East Asian typography

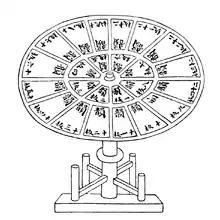
A revolving type case for wooden type in China, an illustration shown in a book published in 1313 by Wang Zhen

Typesetting with movable type was invented in China during the Song dynasty by Bi Sheng (990–1051). His system used ceramic materials; clay type printing continued to be practiced in China until the Qing dynasty (1644–1912). Wang Zhen (1290–1333) was one of the pioneers of wood type. Although the wooden type was more durable under the mechanical rigors of handling, repeated printing wore the character faces down and the types could be replaced only by carving new pieces.